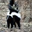
Label: skunk